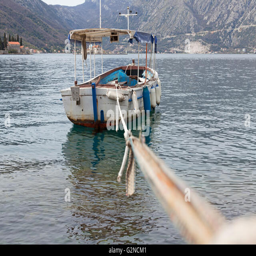
fishing boat floating on the water